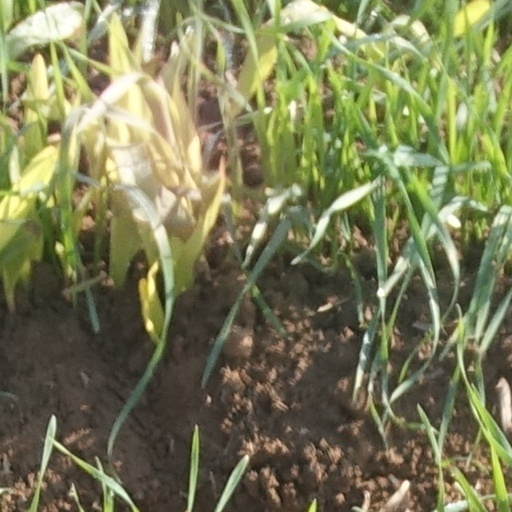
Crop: wheat